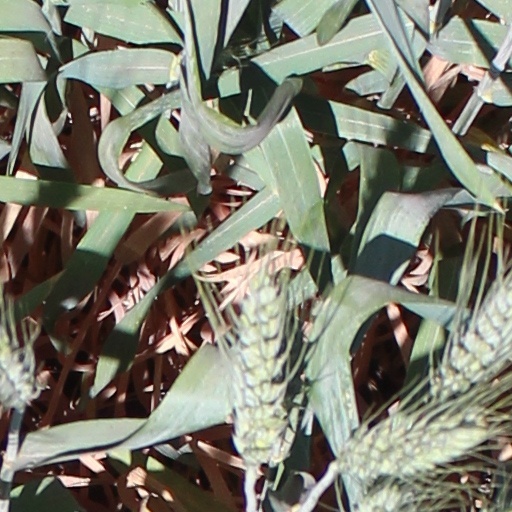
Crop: wheat